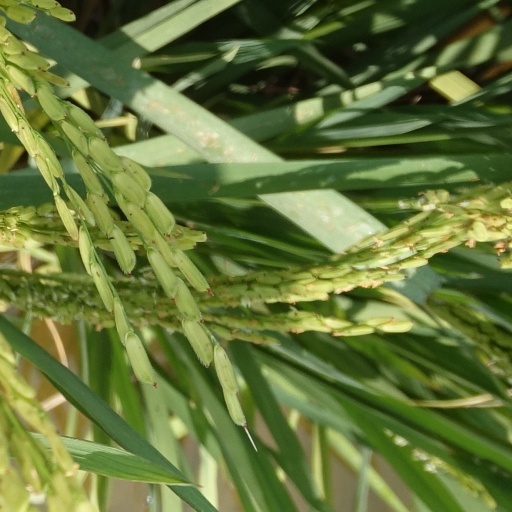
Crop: rice